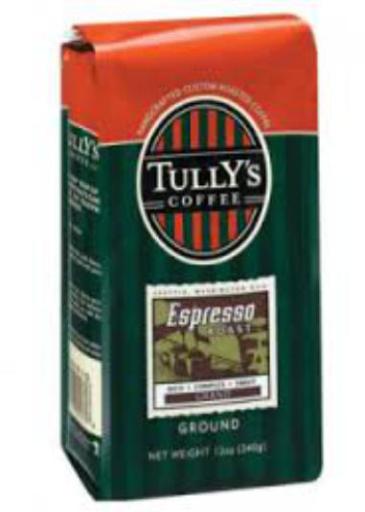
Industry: Food